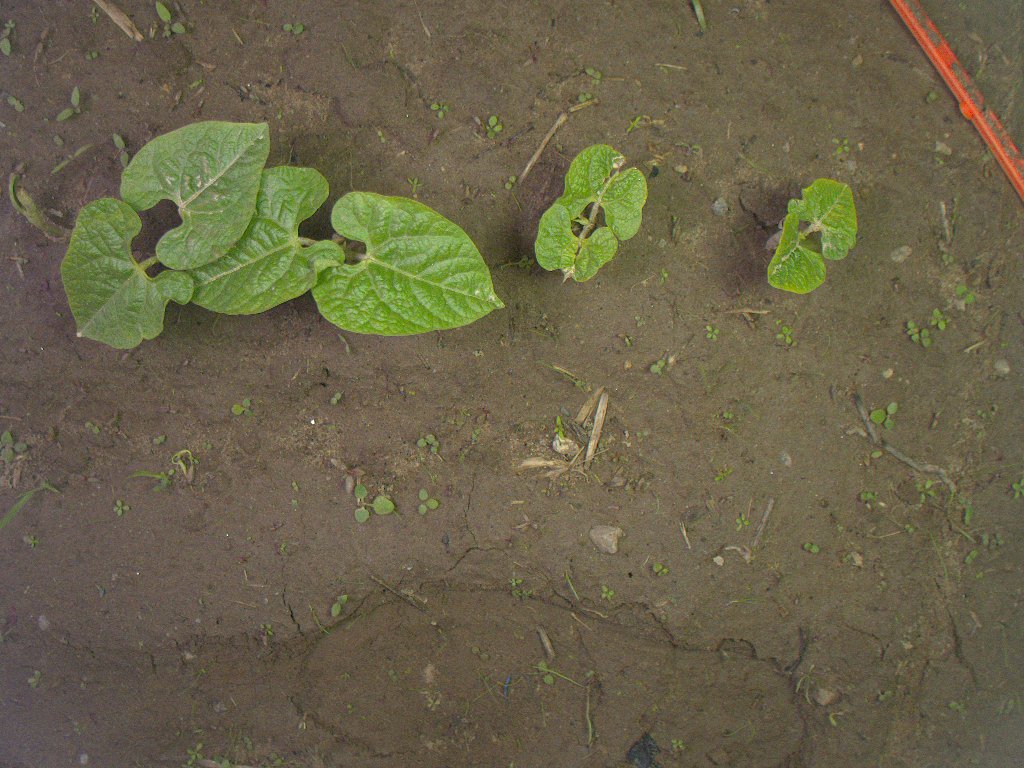
Crop: bean
Objects: bean, bean, bean, bean, stem_bean, stem_bean, stem_bean, stem_bean